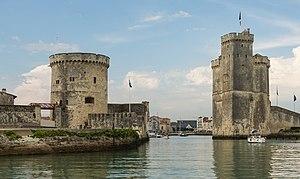
Entrée du Vieux-Port de la Rochelle, Charente-Maritime.
La Rochelle est une ville du Sud-Ouest de la France, capitale historique de l'Aunis et préfecture du département de la Charente-Maritime, en région Nouvelle-Aquitaine.
Le rugby à XIII amateur est le rugby à XIII pratiqué par des joueurs non professionnels.